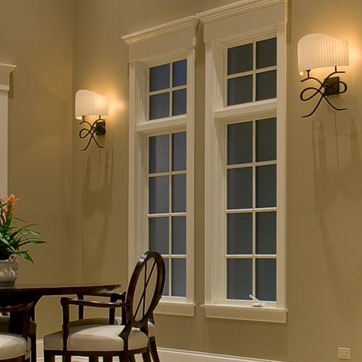
Material: glass